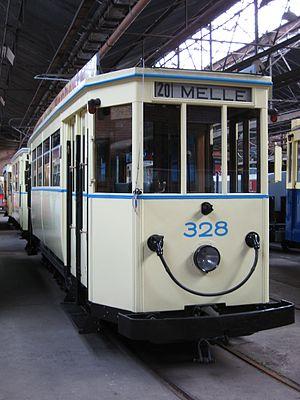
Le tramway de Gand est un réseau de tramway desservant la ville belge éponyme créé en 1874, et exploité depuis 1991 par le service de transports flamands De Lijn.